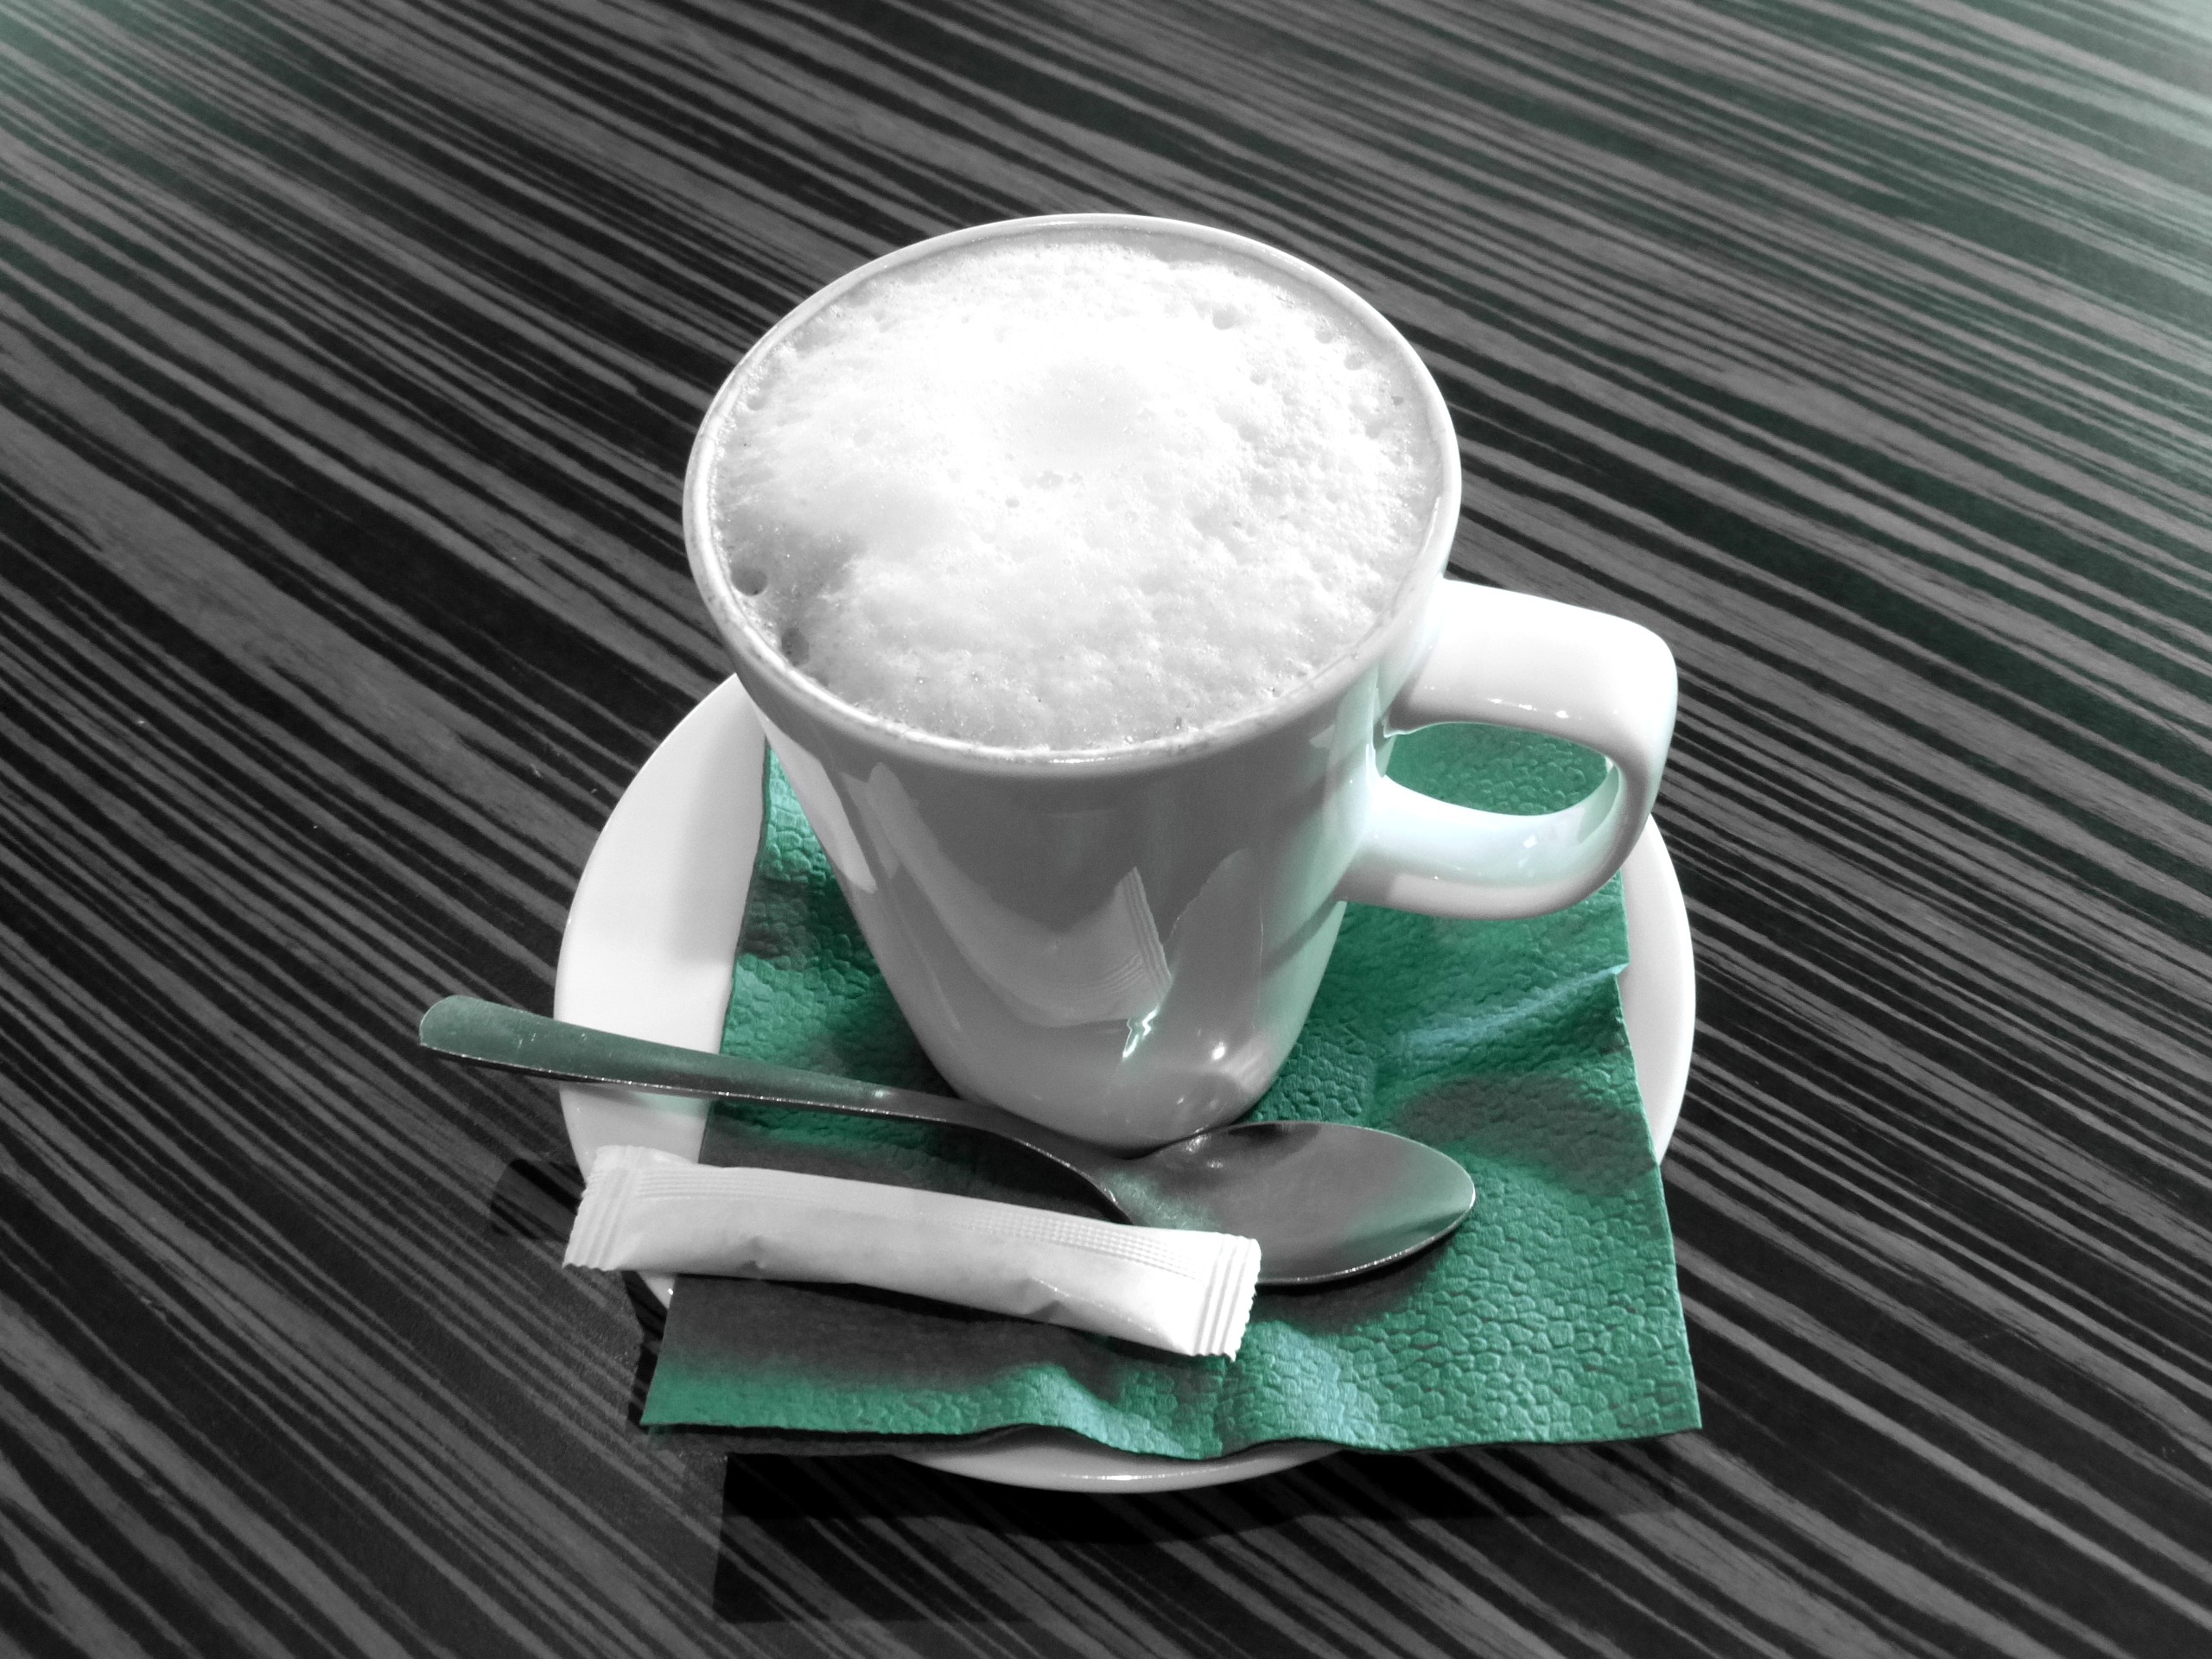
white, farm, glass, animal, cute, cup, green, cow, cattle, farming, sitting, mammal, drink, black, agriculture, pink, milk, espresso, coffee cup, beef, teacup, cows, caffeine, eyes, fat, background, farm animal, funny, flat, farmyard, comic, simple, moo, dairy, hippo, cartoon, milking, udders, milk cows, milk products